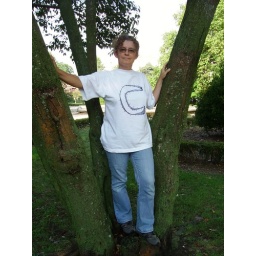
A woman wearing a C t-shirt standing next to some trees in New Zealand